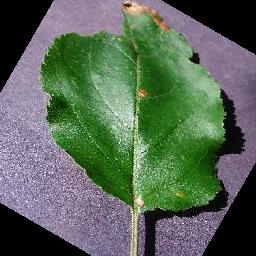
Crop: apple
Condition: black_rot